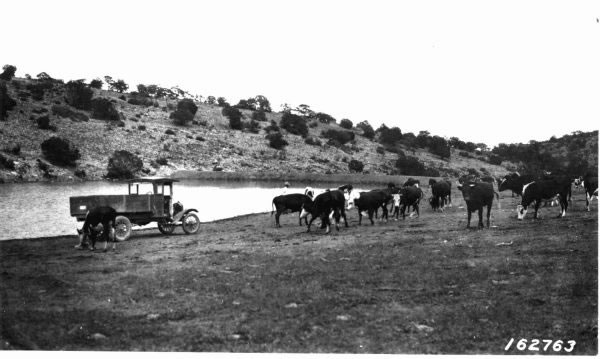
a herd of cattle by a really old truck